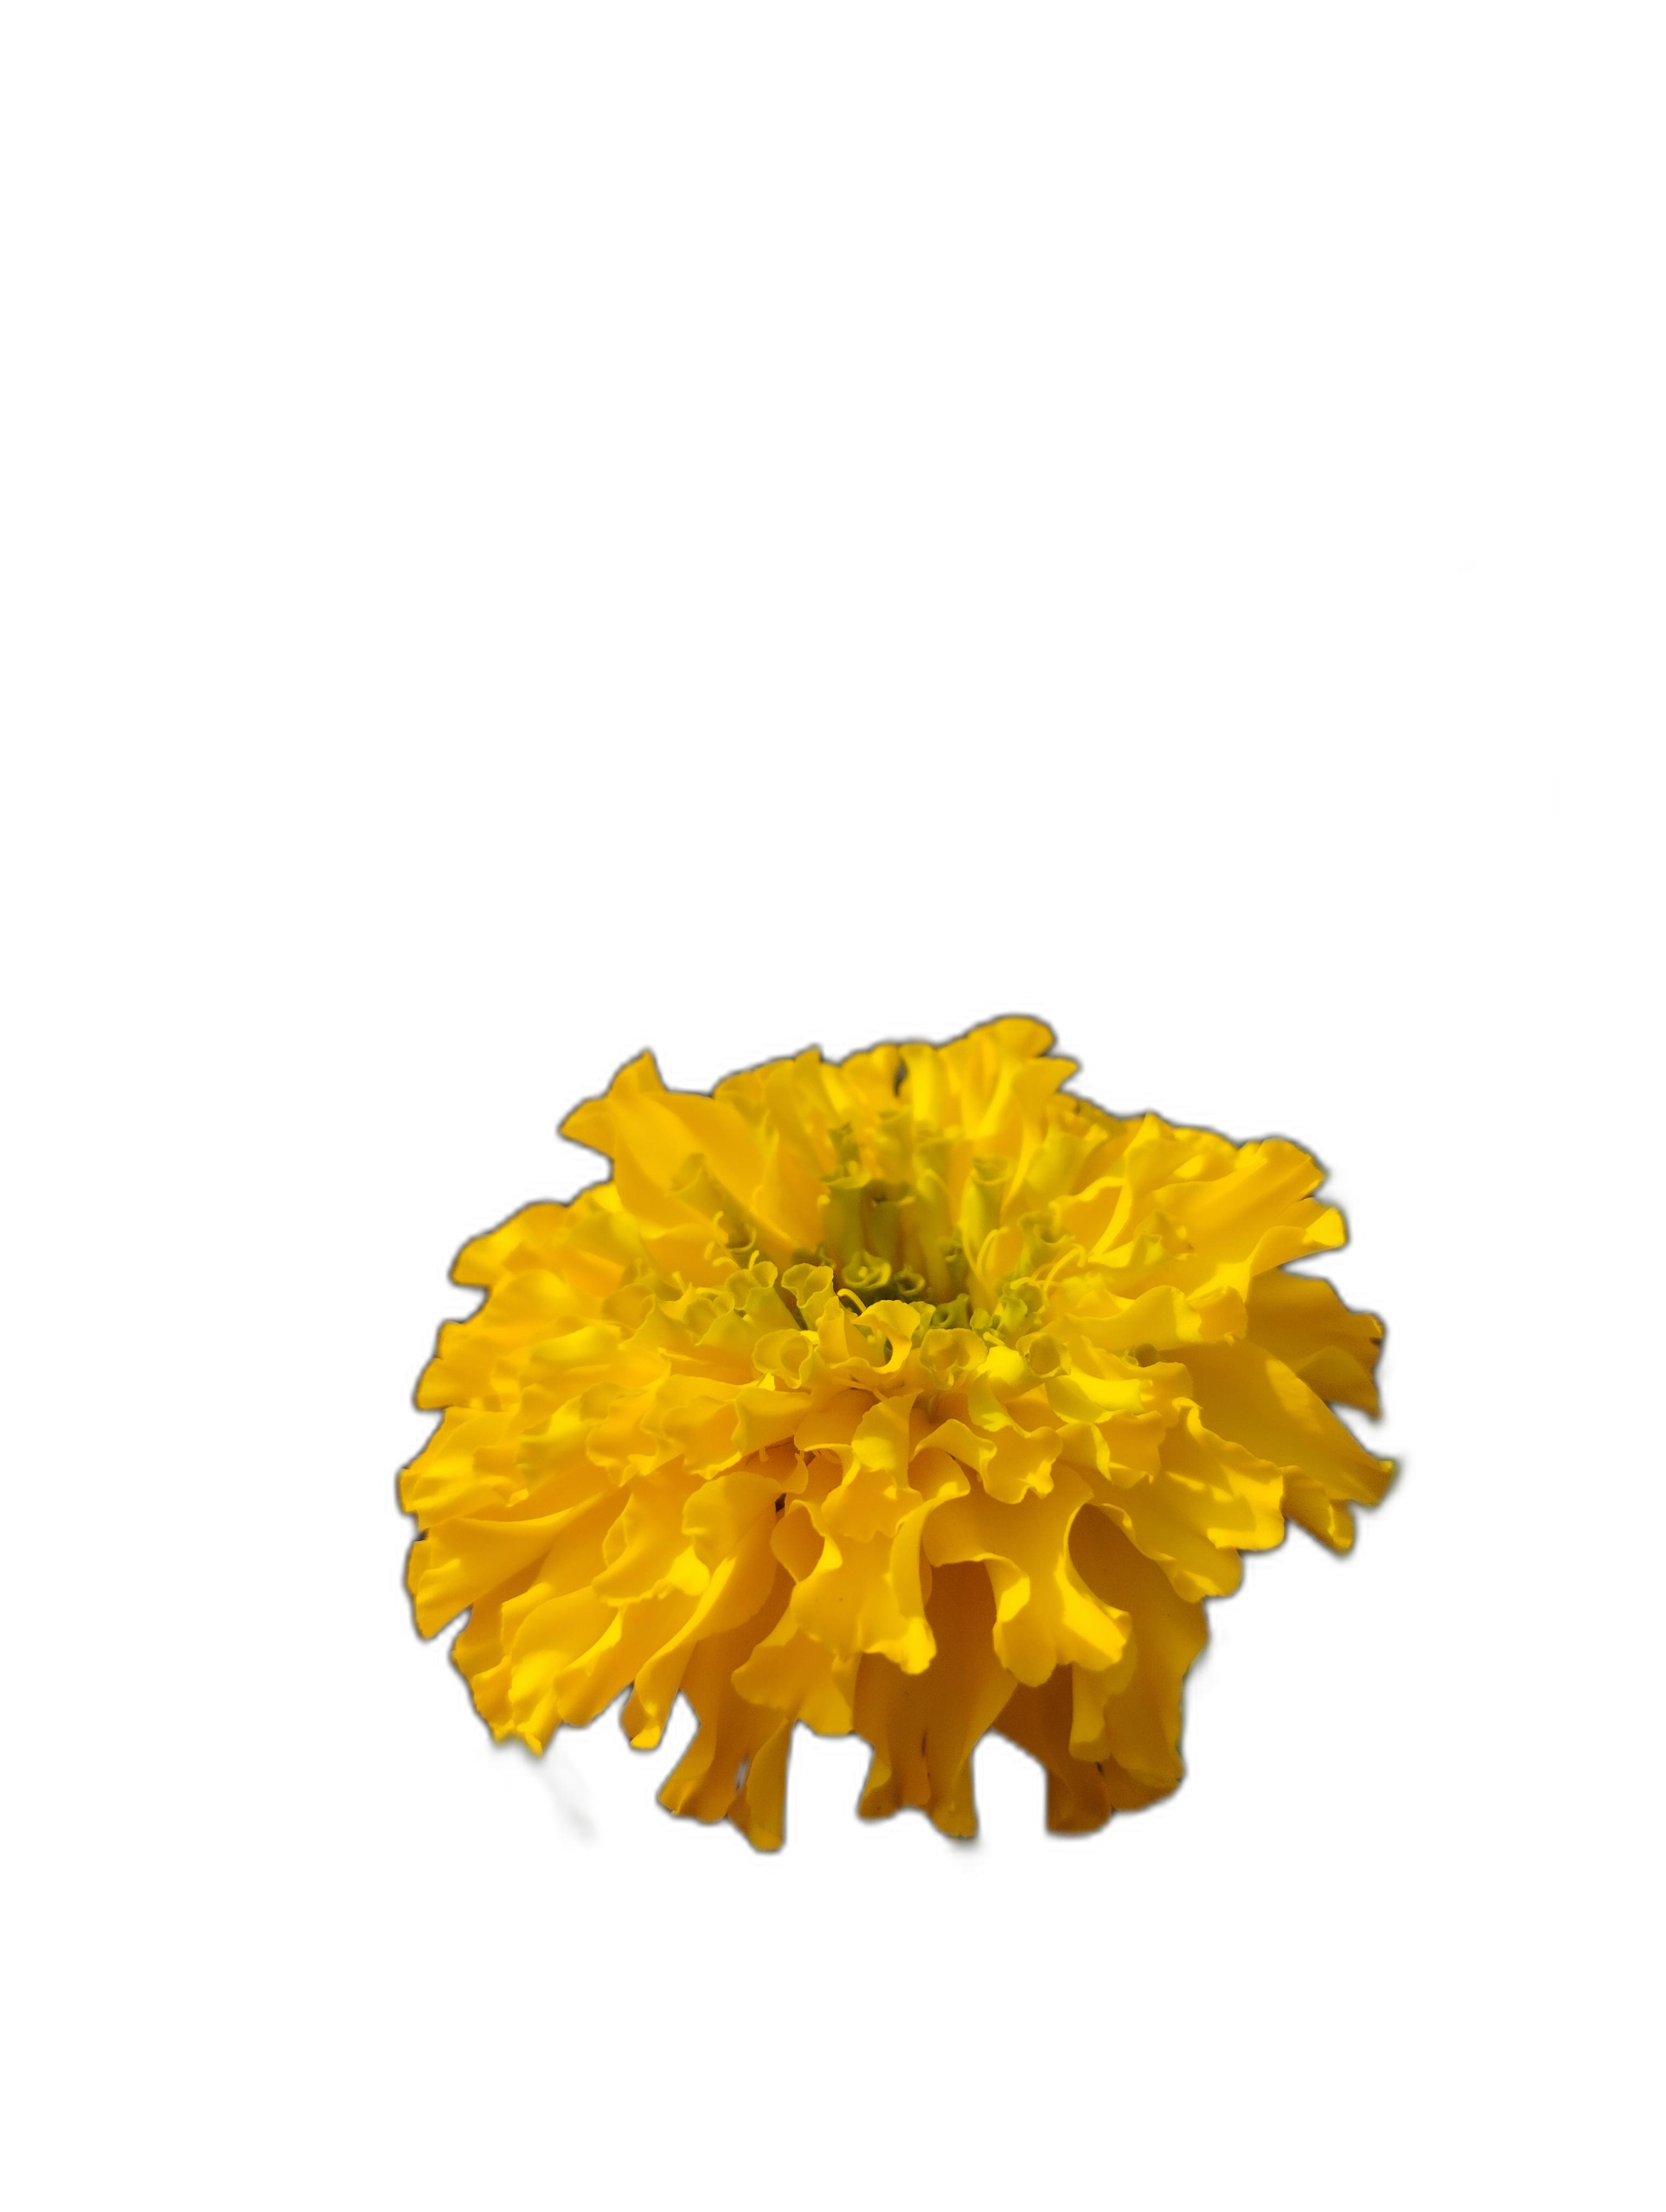
Label: Marigold